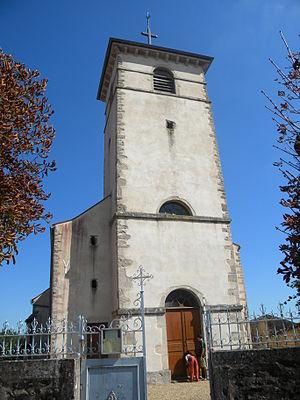
Mavilly-Mandelo, l'église de Mavilly
Mavilly-Mandelot est une commune française située dans le département de la Côte-d'Or en région Bourgogne-Franche-Comté.